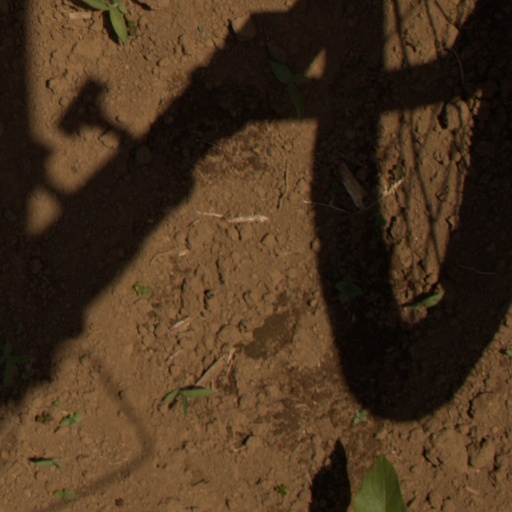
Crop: Jerusalem artichoke